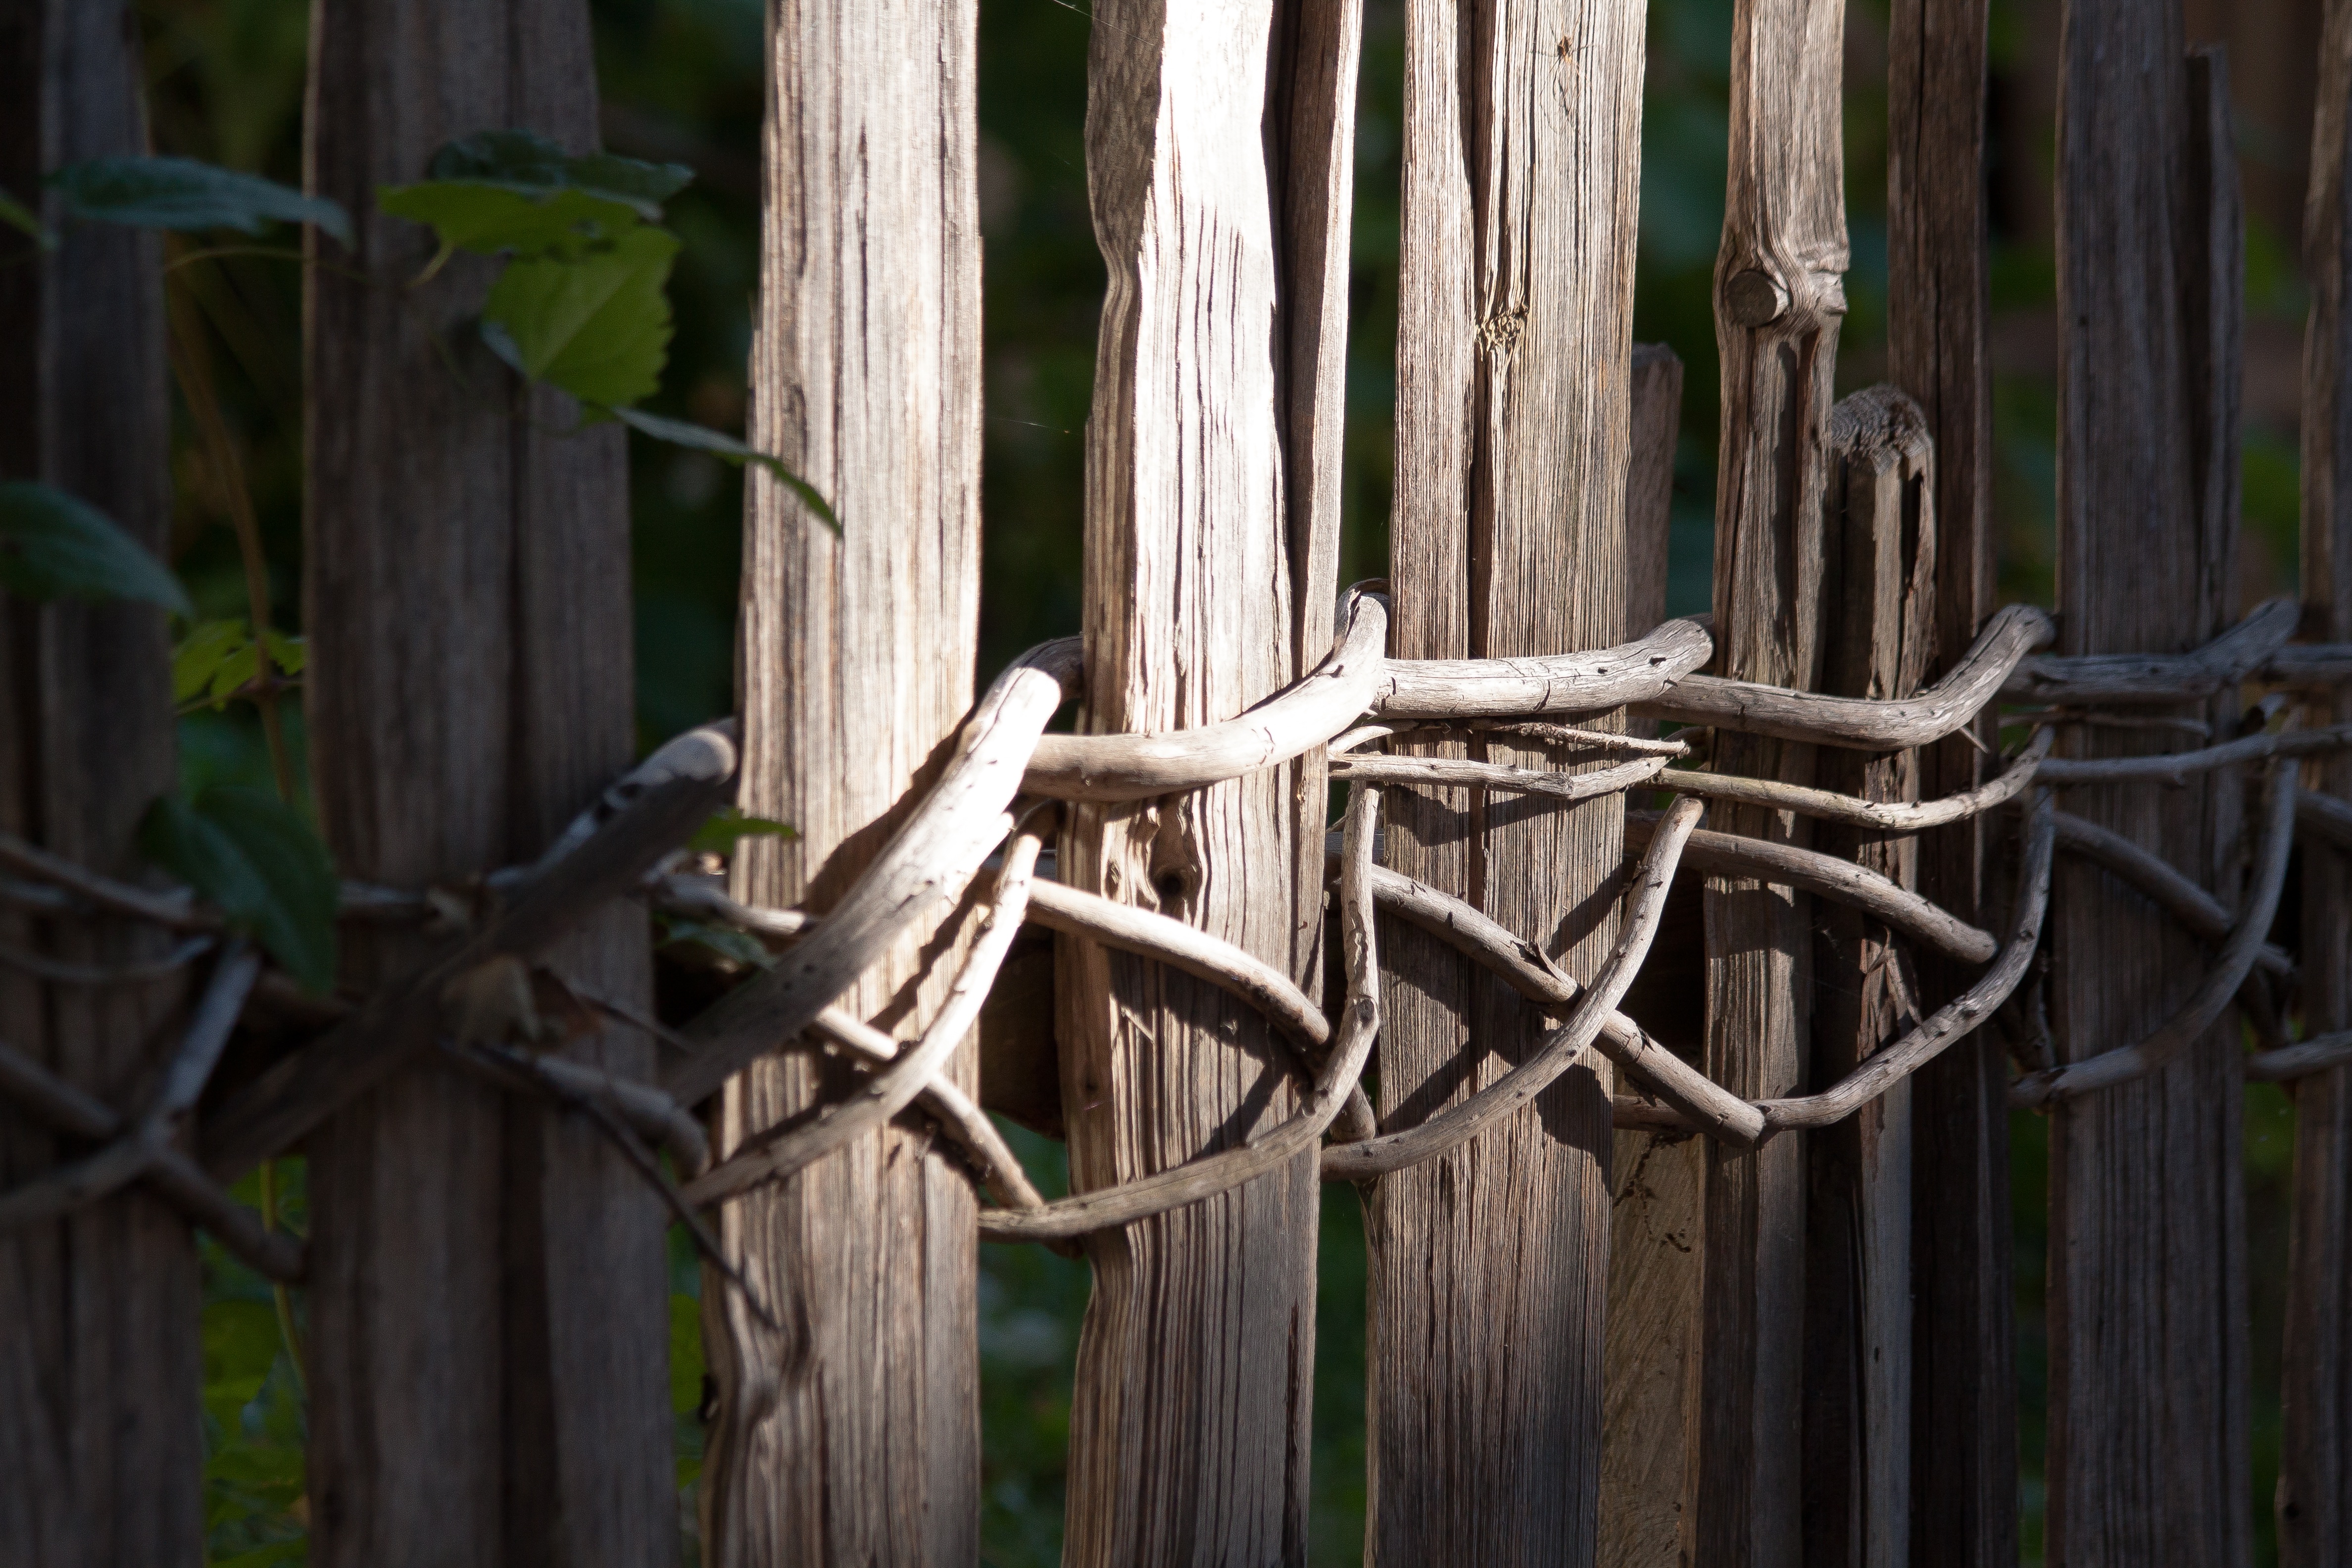
tree, branch, fence, wood, sunlight, twig, weathered, iron, wattle, limit, wood fence, plank fence, outdoor structure, home fencing